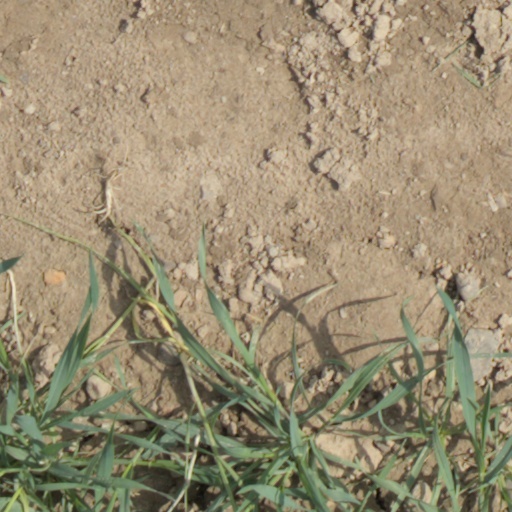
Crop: wheat